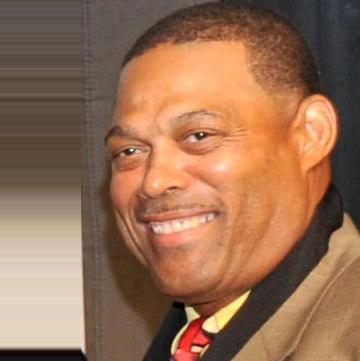
Age: 56